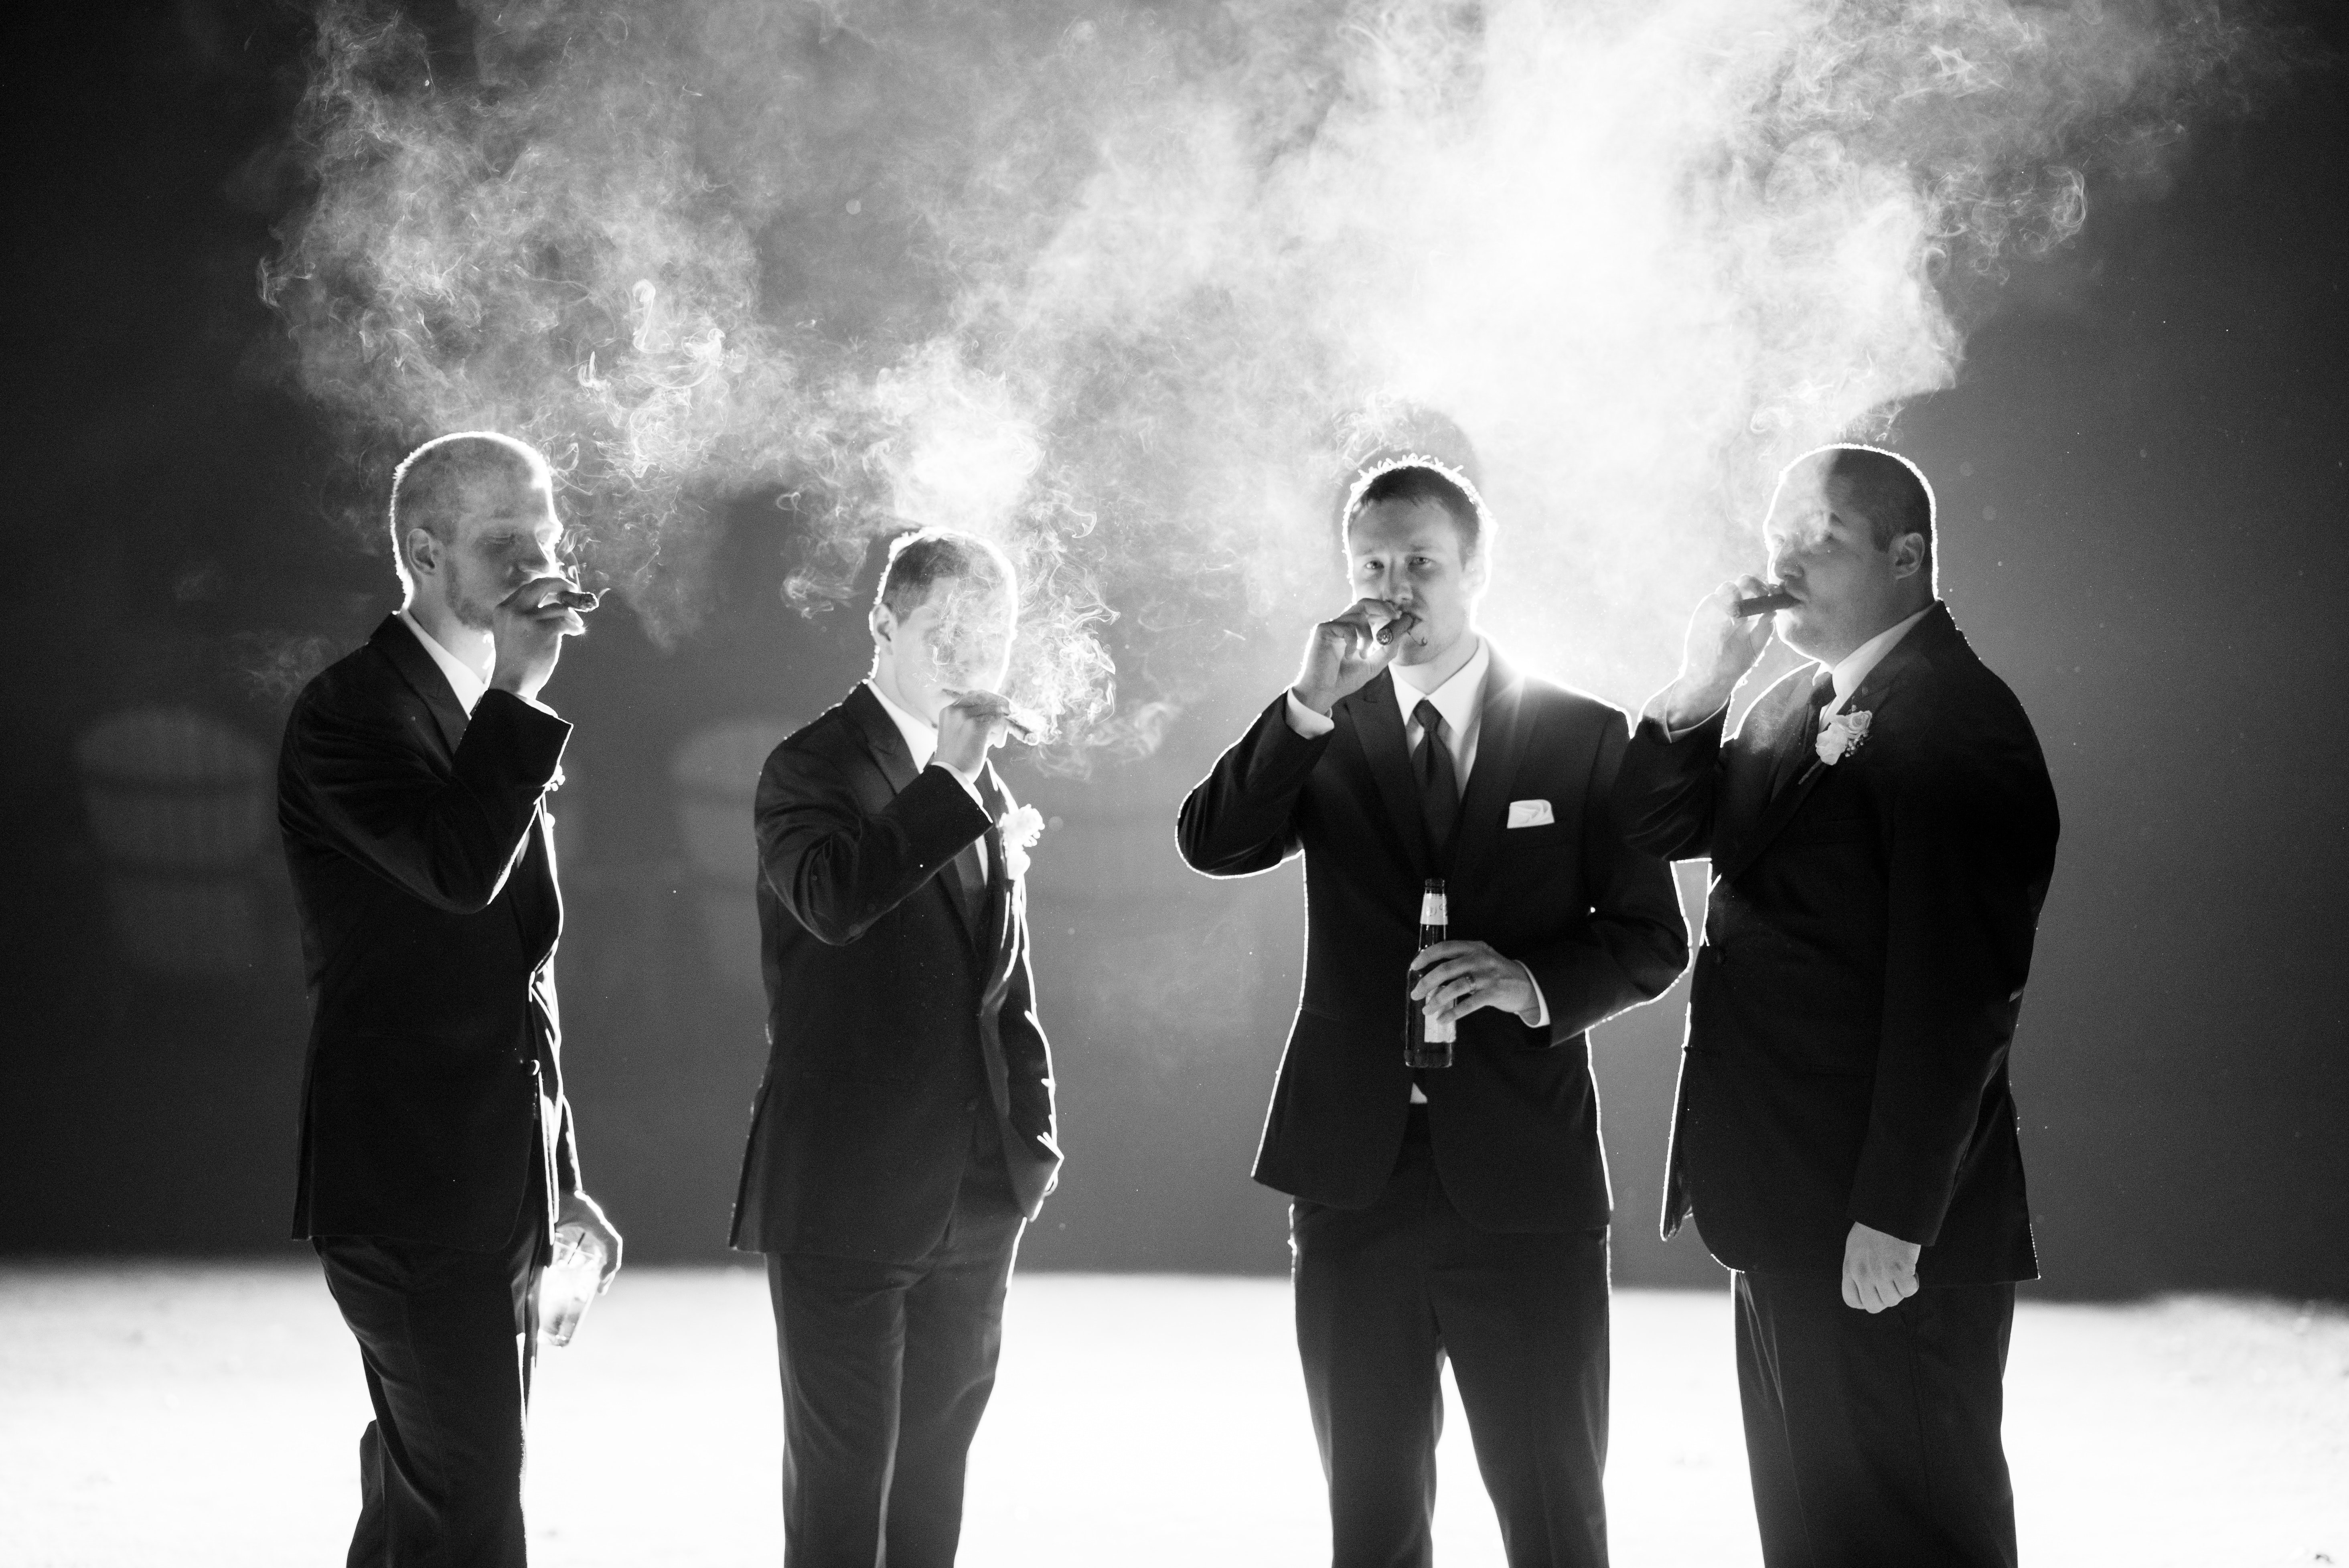
photograph, man, black and white, photography, male, standing, monochrome photography, gentleman, monochrome, ceremony, fun, event, sky